Harry Taylor (1890s first baseman)

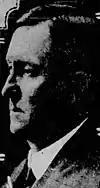
Taylor circa 1926

Harry Leonard Taylor (April 4, 1866 – July 12, 1955) was an American professional baseball player who played for the Louisville Colonels and the National League's Baltimore Orioles.